RoboCop (1988 video game)

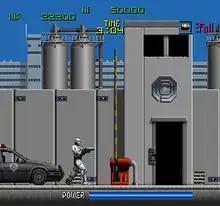
Arcade screenshot

The gameplay is similar to Data East's arcade game "Bad Dudes Vs. DragonNinja", released earlier the same year. "Robocop" includes elements from both beat 'em up and run and gun video games.